2003–04 Calgary Flames season

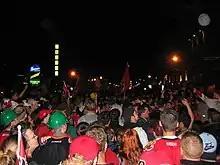
Typical celebration along the Red Mile.

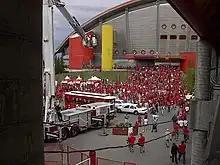
Fans arriving at the Pengrowth Saddledome prior to a Stanley Cup Finals game against Tampa Bay.

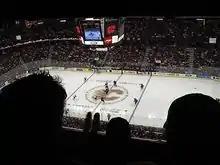
Opening faceoff during game three against Vancouver.

Calgary's defeat of the Vancouver Canucks in the first round was the first playoff series victory for the Flames since they won the Cup in 1989. Jarome Iginla scored two goals and assisted on Martin Gelinas' overtime winner in game seven, sending fans in Calgary into the streets to celebrate the victory. The Flames pulled off an even bigger upset in round two, knocking off the Presidents' Trophy winning Detroit Red Wings in six, including back-to-back 1–0 shutouts in the final two games. Once again, Gelinas scored the overtime winner on a rebound on a play set up by Iginla. In doing so, Gelinas became the first player in NHL history to record three career OT winners to end a series.